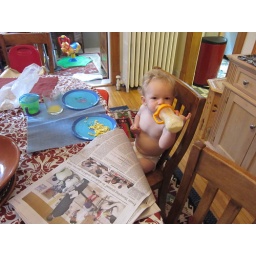
Nico sits in the big boy chair and reads the paper like DaDa!